History of the Amiga

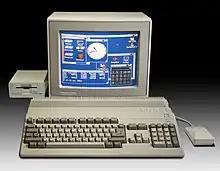
An Amiga 500, with 1084S RGB monitor and A1010 floppy disk drive. (1987)

In 1990, Commodore released a significant update of the Amiga platform, in the shape of the Amiga 3000 featuring an enhanced chipset (ECS) and the second release of its operating system, commonly referred to as Workbench 2.0.